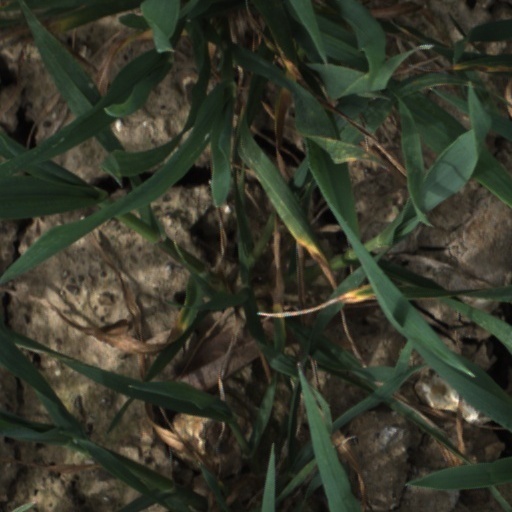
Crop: wheat